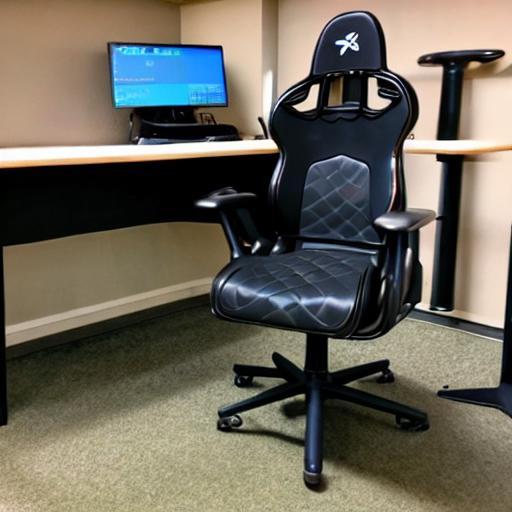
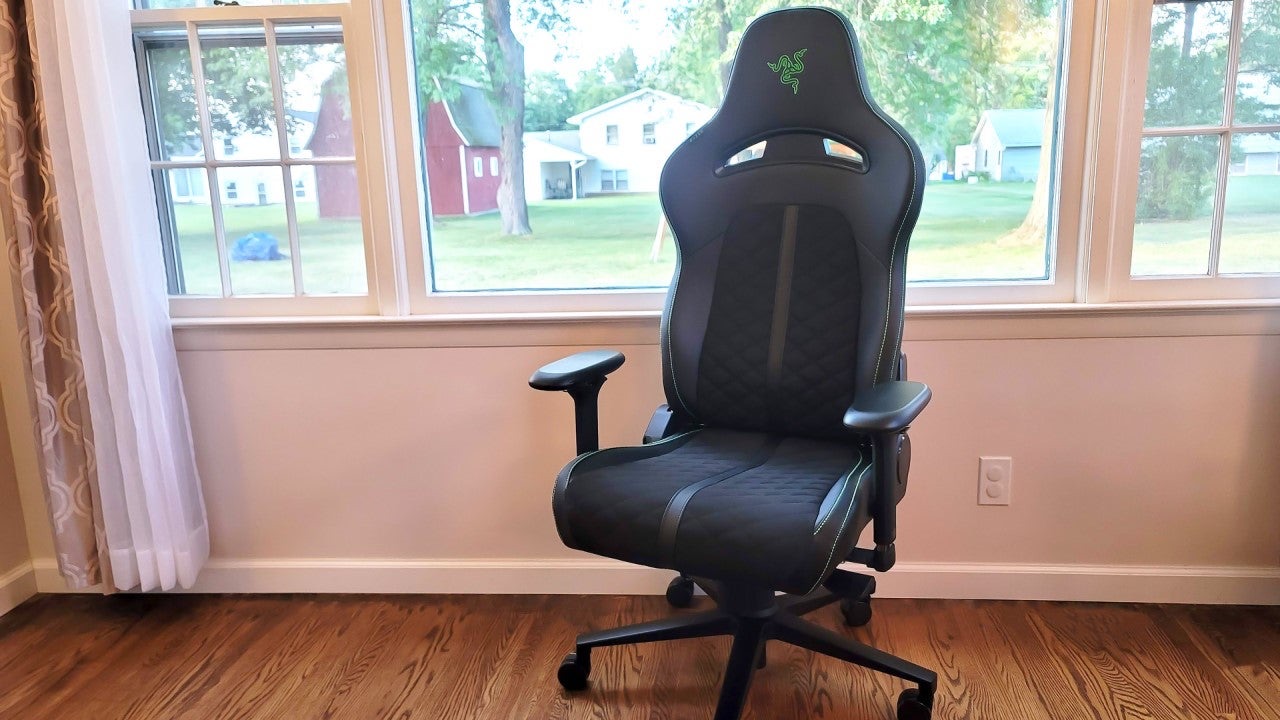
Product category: items_chair
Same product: no